Grand Rapids Medical Mile

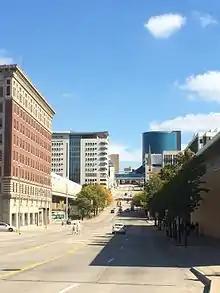
A view toward the Medical Mile on Michigan Street with the Secchia Center visible on the left and the Helen DeVos Children's Hospital on the right.

The RDV/Christman Michigan Street Development is an integrated series of mixed-use buildings constructed along the north side of Michigan Street spanning between Division Avenue to Coit Avenue. It was a $250 million project that is jointly owned by RDV Corp. and The Christman Company, collectively known as Michigan Street Development, LLC. Several properties were acquired by the partnership: a State of Michigan surface parking lot, the Towers Building, an aboveground parking structure, a private practice medical building, and a Burger King. All of these were razed in preparation for the new facilities. Numerous tax incentives allowed financing of the development to become finalized.